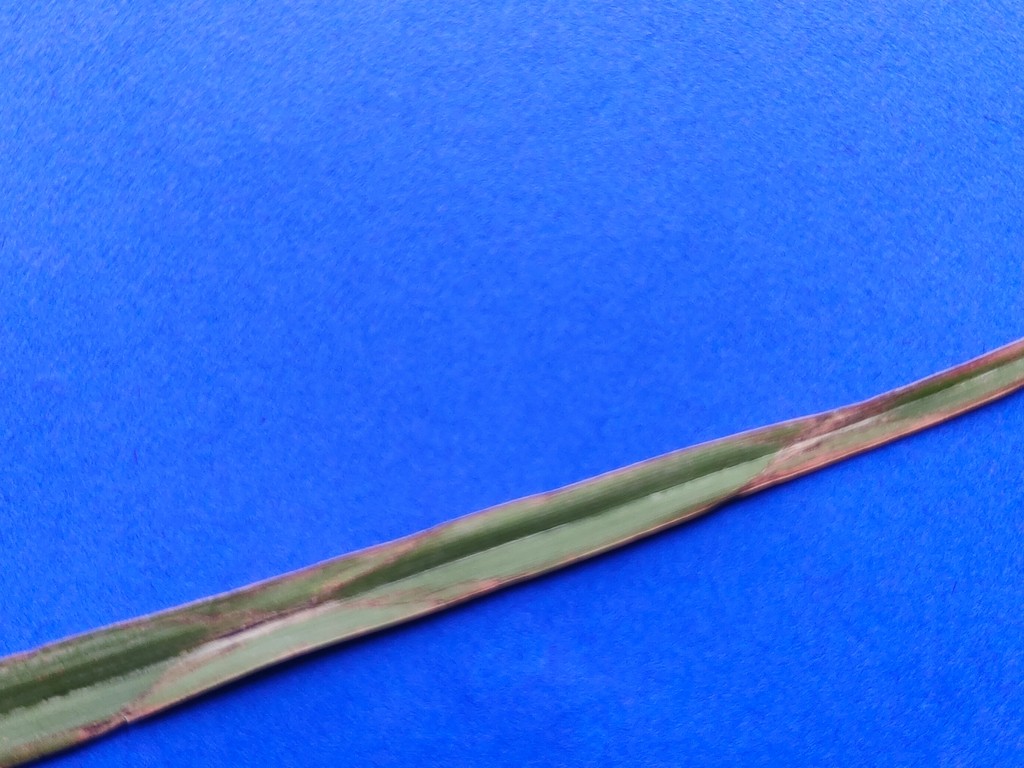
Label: Unhealthy